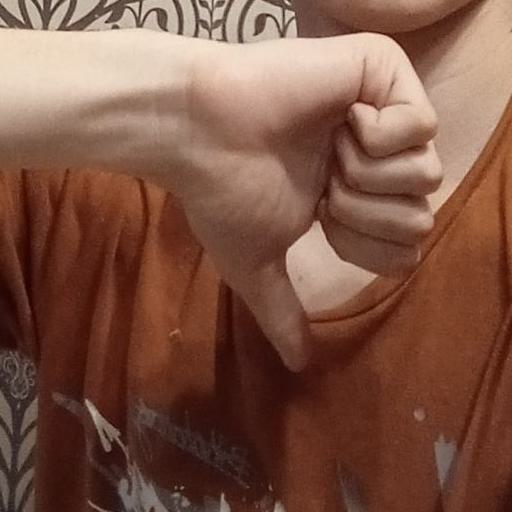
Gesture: dislike